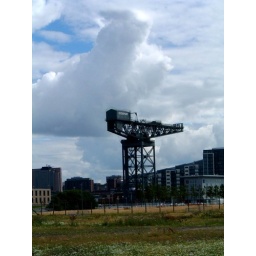
Work horse no more .. soon to become a new trendy restaurant in the sky !